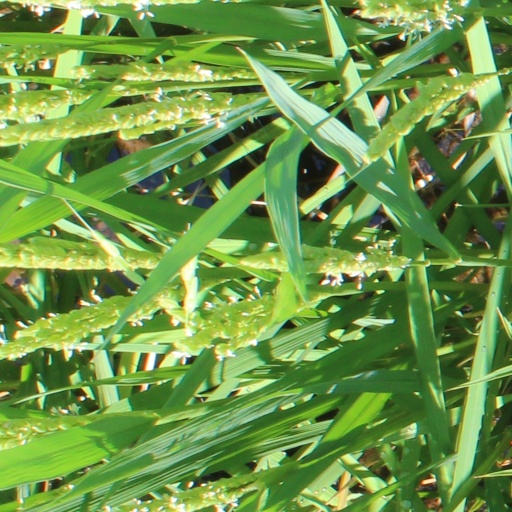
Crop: rice